Reinier Kreijermaat

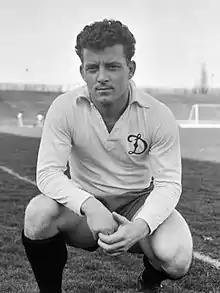
Reinier Kreijermaat (1961)

Reinier Kreijermaat (25 April 1935 – 22 January 2018) was a Dutch footballer who was active as a midfielder in the 1960s.